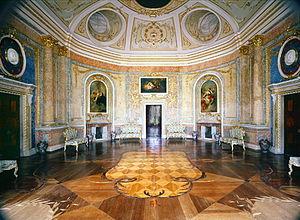
Le palais d'Oranienbaum est un palais baroque du XVIIIᵉ siècle situé à Lomonossov à 40 km de Saint-Pétersbourg, en Russie.